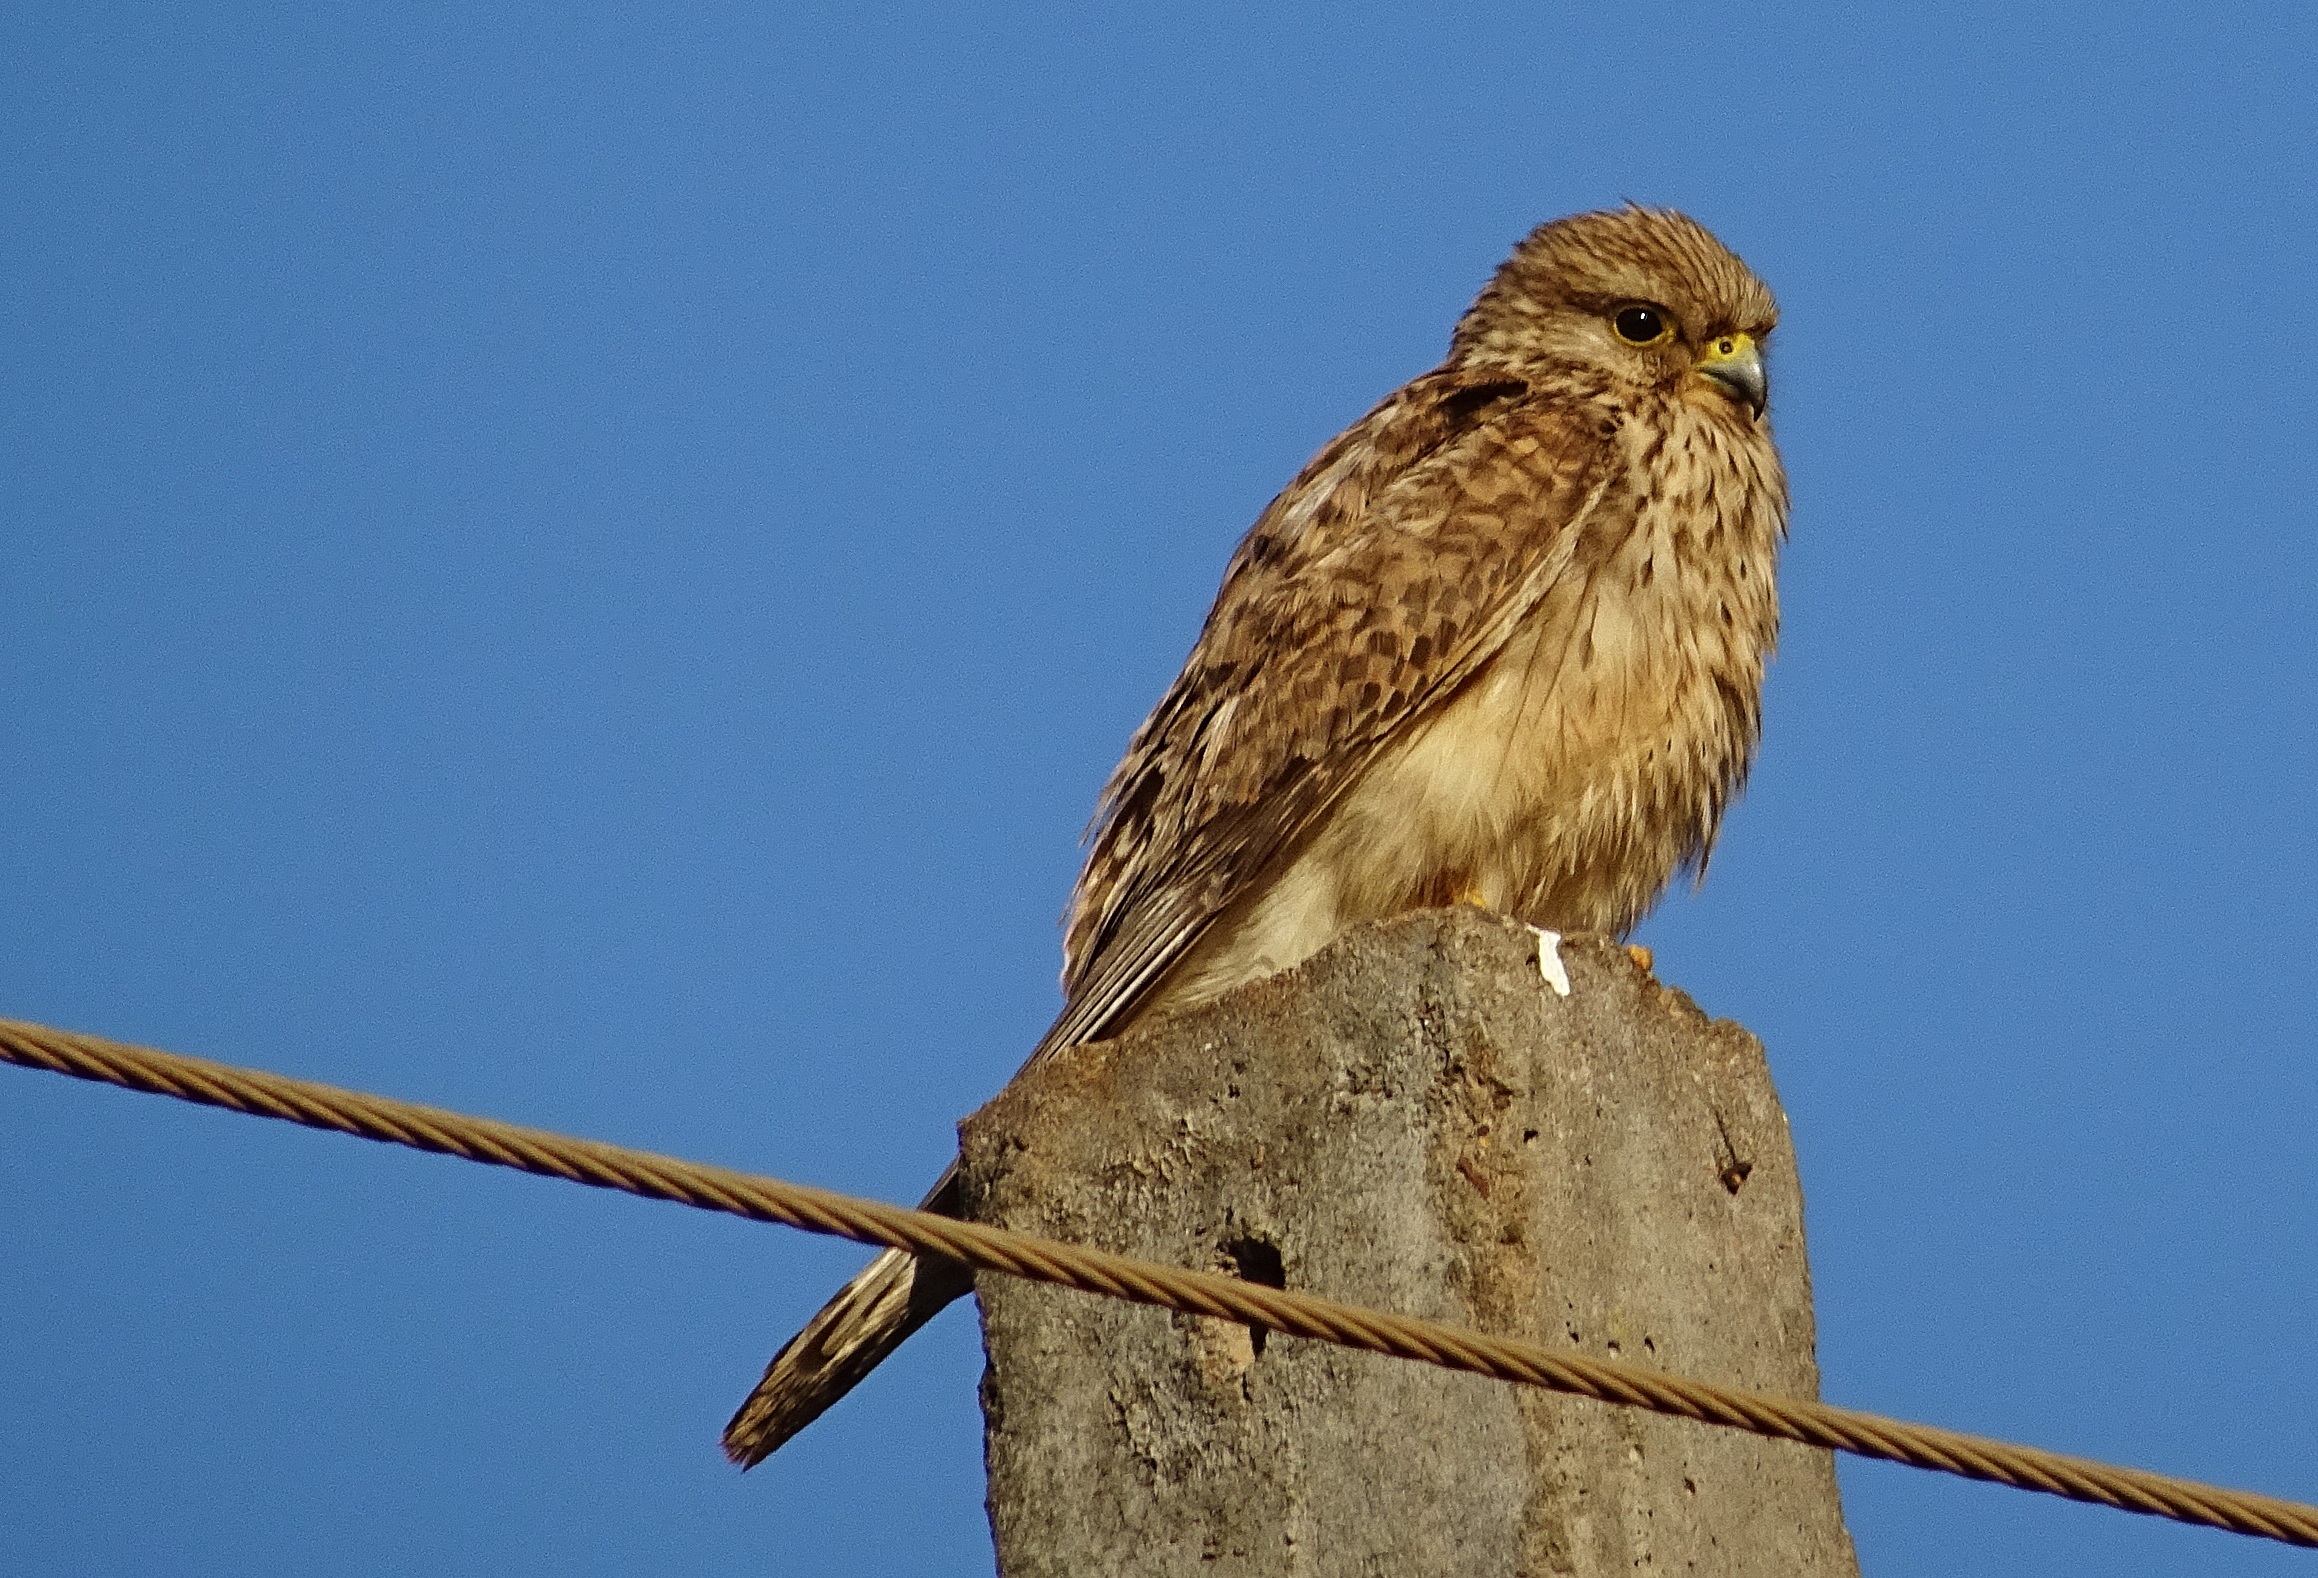
bird, raptor, hunter, predator, common kestrel, female, falco tinnunculus, bird of prey, falconidae, european kestrel, eurasian kestrel, old world kestrel, kestrel, avian, falcon, bhimgadh, karnataka, india